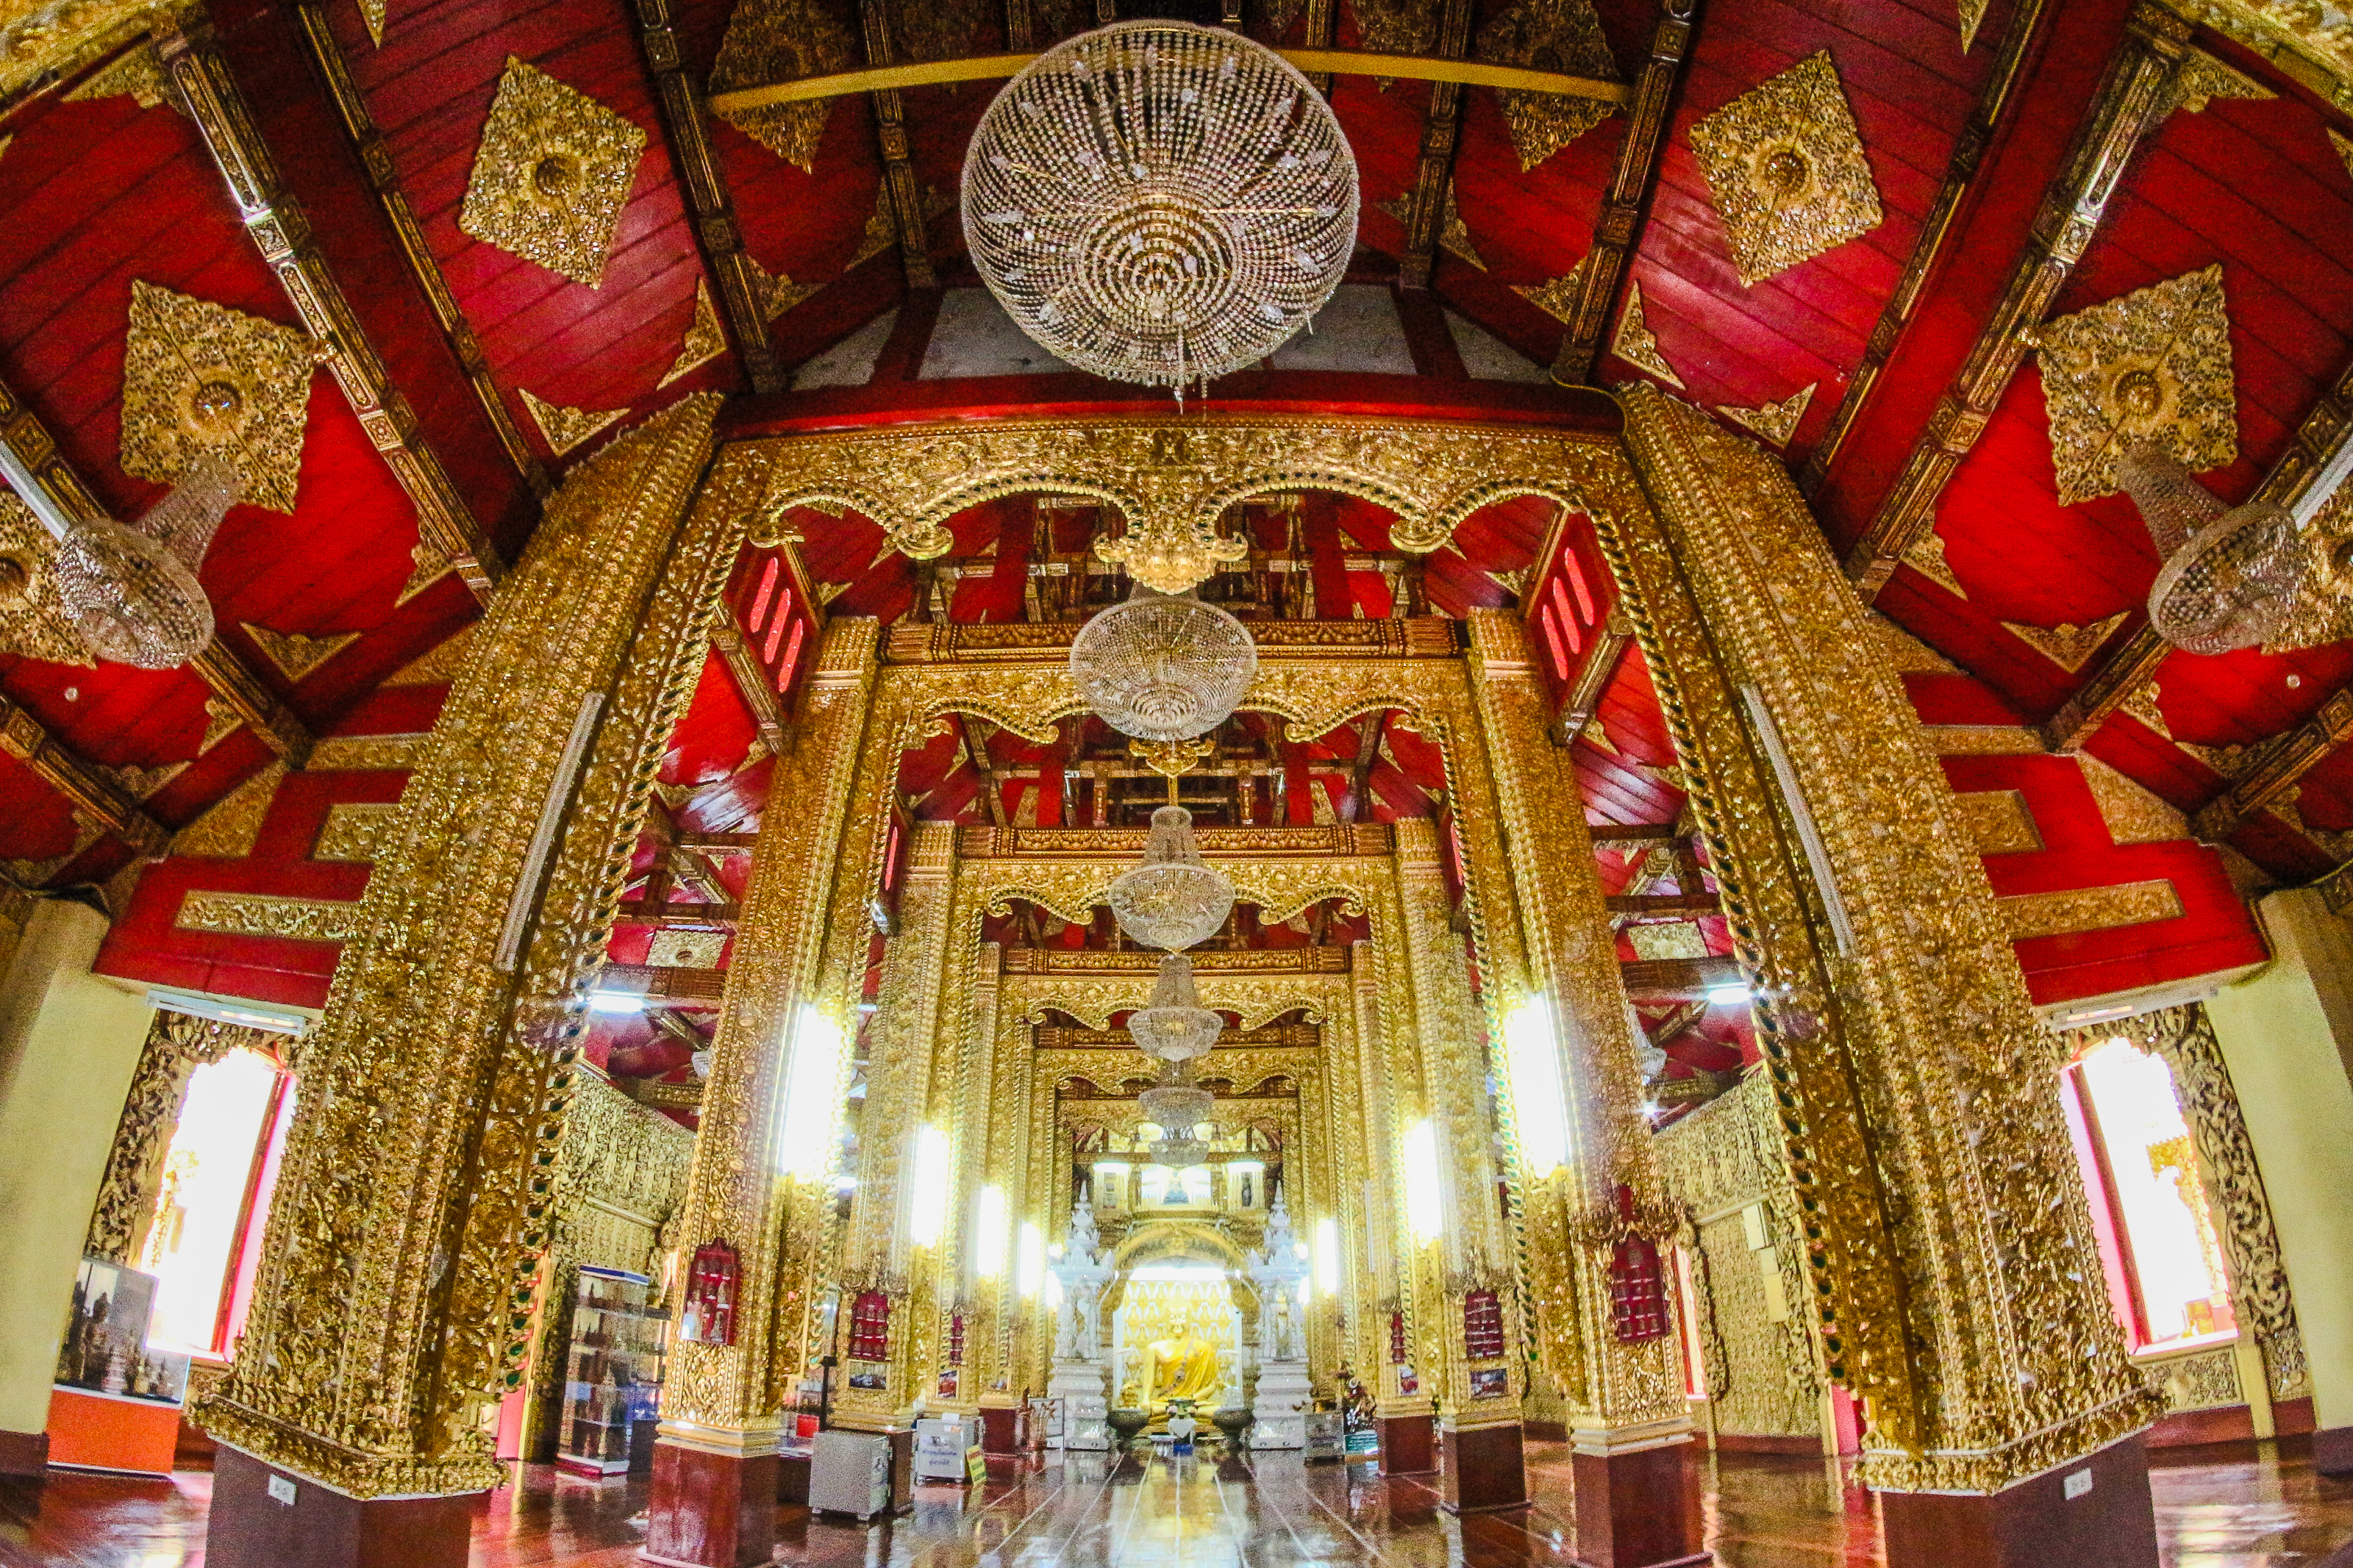
ancient, art, asia, asian, beautiful, blue, buddha, buddhism, buddhist, destination, famous, golden, hariphunchai, haripunchai, holy, lamphun, landmark, lanna, monastery, north, old, pagoda, phra, pray, religion, religious, sky, stupa, temple, thai, thailand, tourism, tourist, traditional, travel, wat, worship, holy places, building, place of worship, ceiling, shrine, architecture, interior design, symmetry, stock photography, metal